Jorge Juan y Santacilia

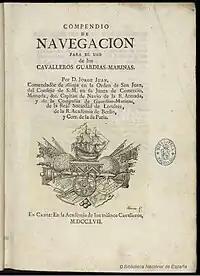
Title page of Jorge Juan's "Navigational Compendium", a textbook for the students of the Spanish Naval Academy published in 1757

In March of 1749, the Marquess of Ensenada gave Juan a sensitive mission of industrial espionage in England. Juan traveled to London incognito as "Mr Joseus", communicating back to Ensenada using a numerical cipher. Juan's principal task was to learn about the design of the latest British warships and to recruit some of the constructors in order to help the Spanish Navy to improve its outdated fleet. He was also tasked with collecting information about the British manufacture of fine cloth, sealing wax, printing plates, dredges, and armaments, to purchase surgical instruments for the Royal College of Naval Surgeons, in Cádiz, and to procure steam engines to pump water out of mines.